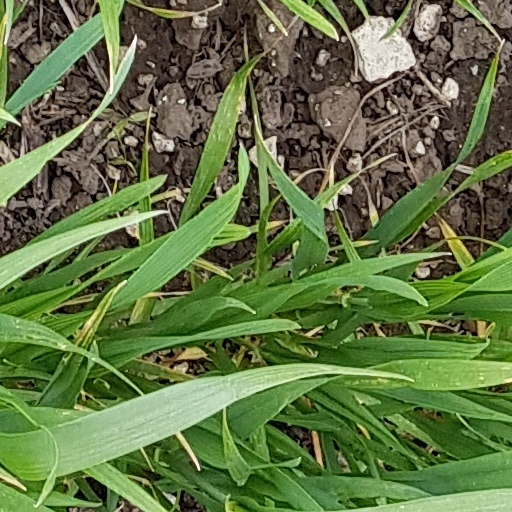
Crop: wheat